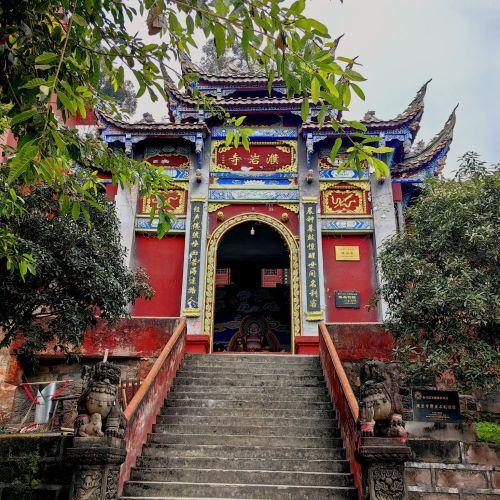
地标名称：濮岩寺
所在城市：重庆市·合川区